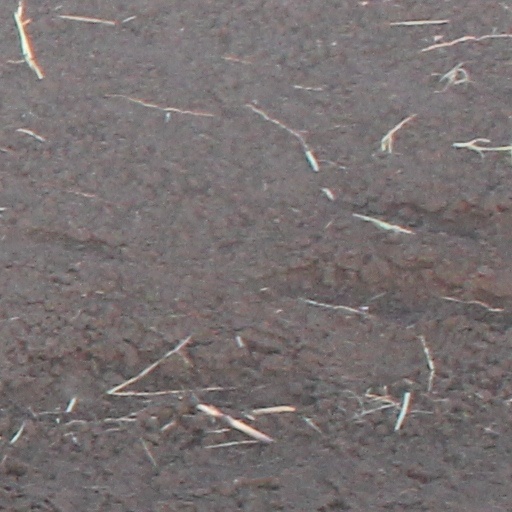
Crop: wheat